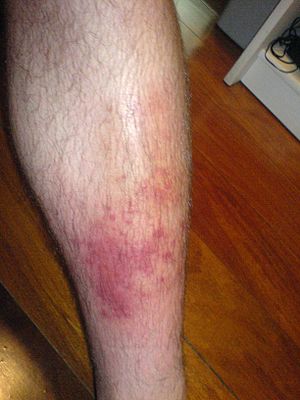
Cellulitis
Et underben med cellulitis
Cellulitis er en akut inflammation i hudens bindevæv og skyldes infektion af stafylokokker, streptokokker eller andre bakterier.